Outline of Armenia

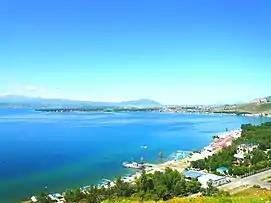
Lake Sevan

Armenia is divided into ten provinces (sing. "marz") and a special administrative division for the capital, Yerevan: